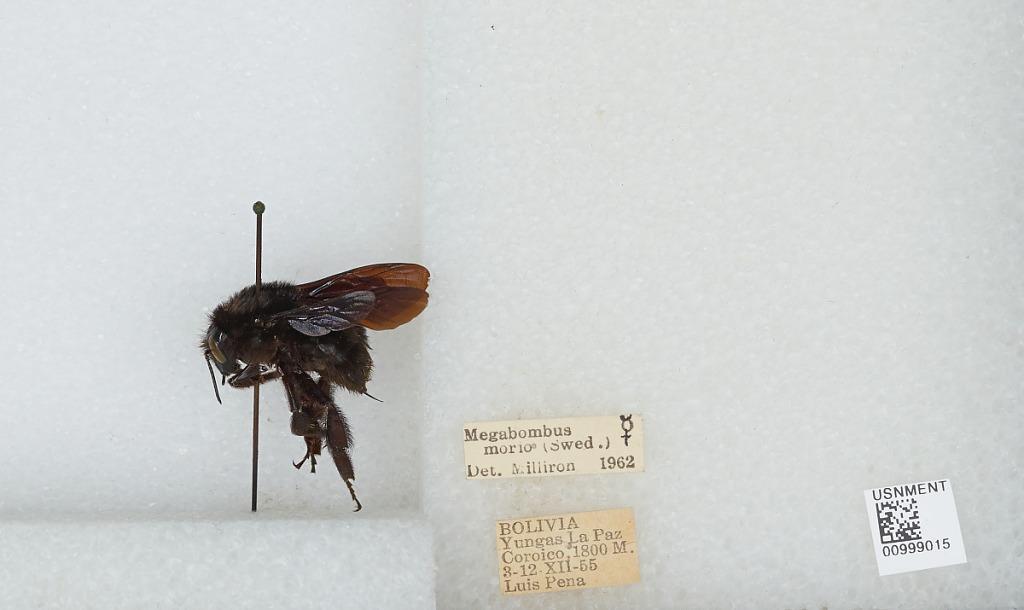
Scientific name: Bombus (Fervidobombus) morio (Swederus)
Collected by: L. Pena
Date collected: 1955-12-3
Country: Bolivia
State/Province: La Paz
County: Yungas
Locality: Coroico
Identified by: Milliron